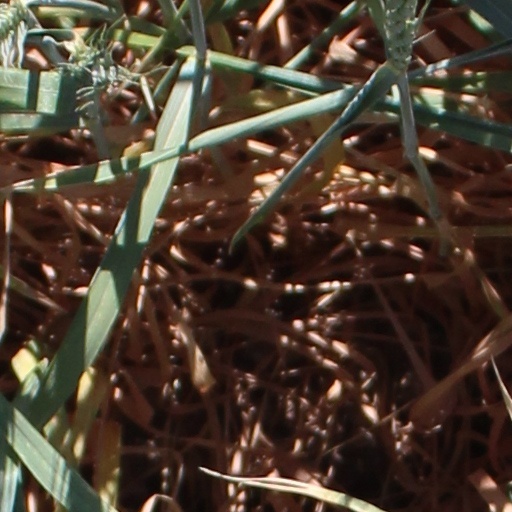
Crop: wheat